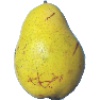
Label: pear_monster